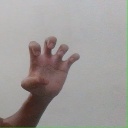
अक्षर: झ